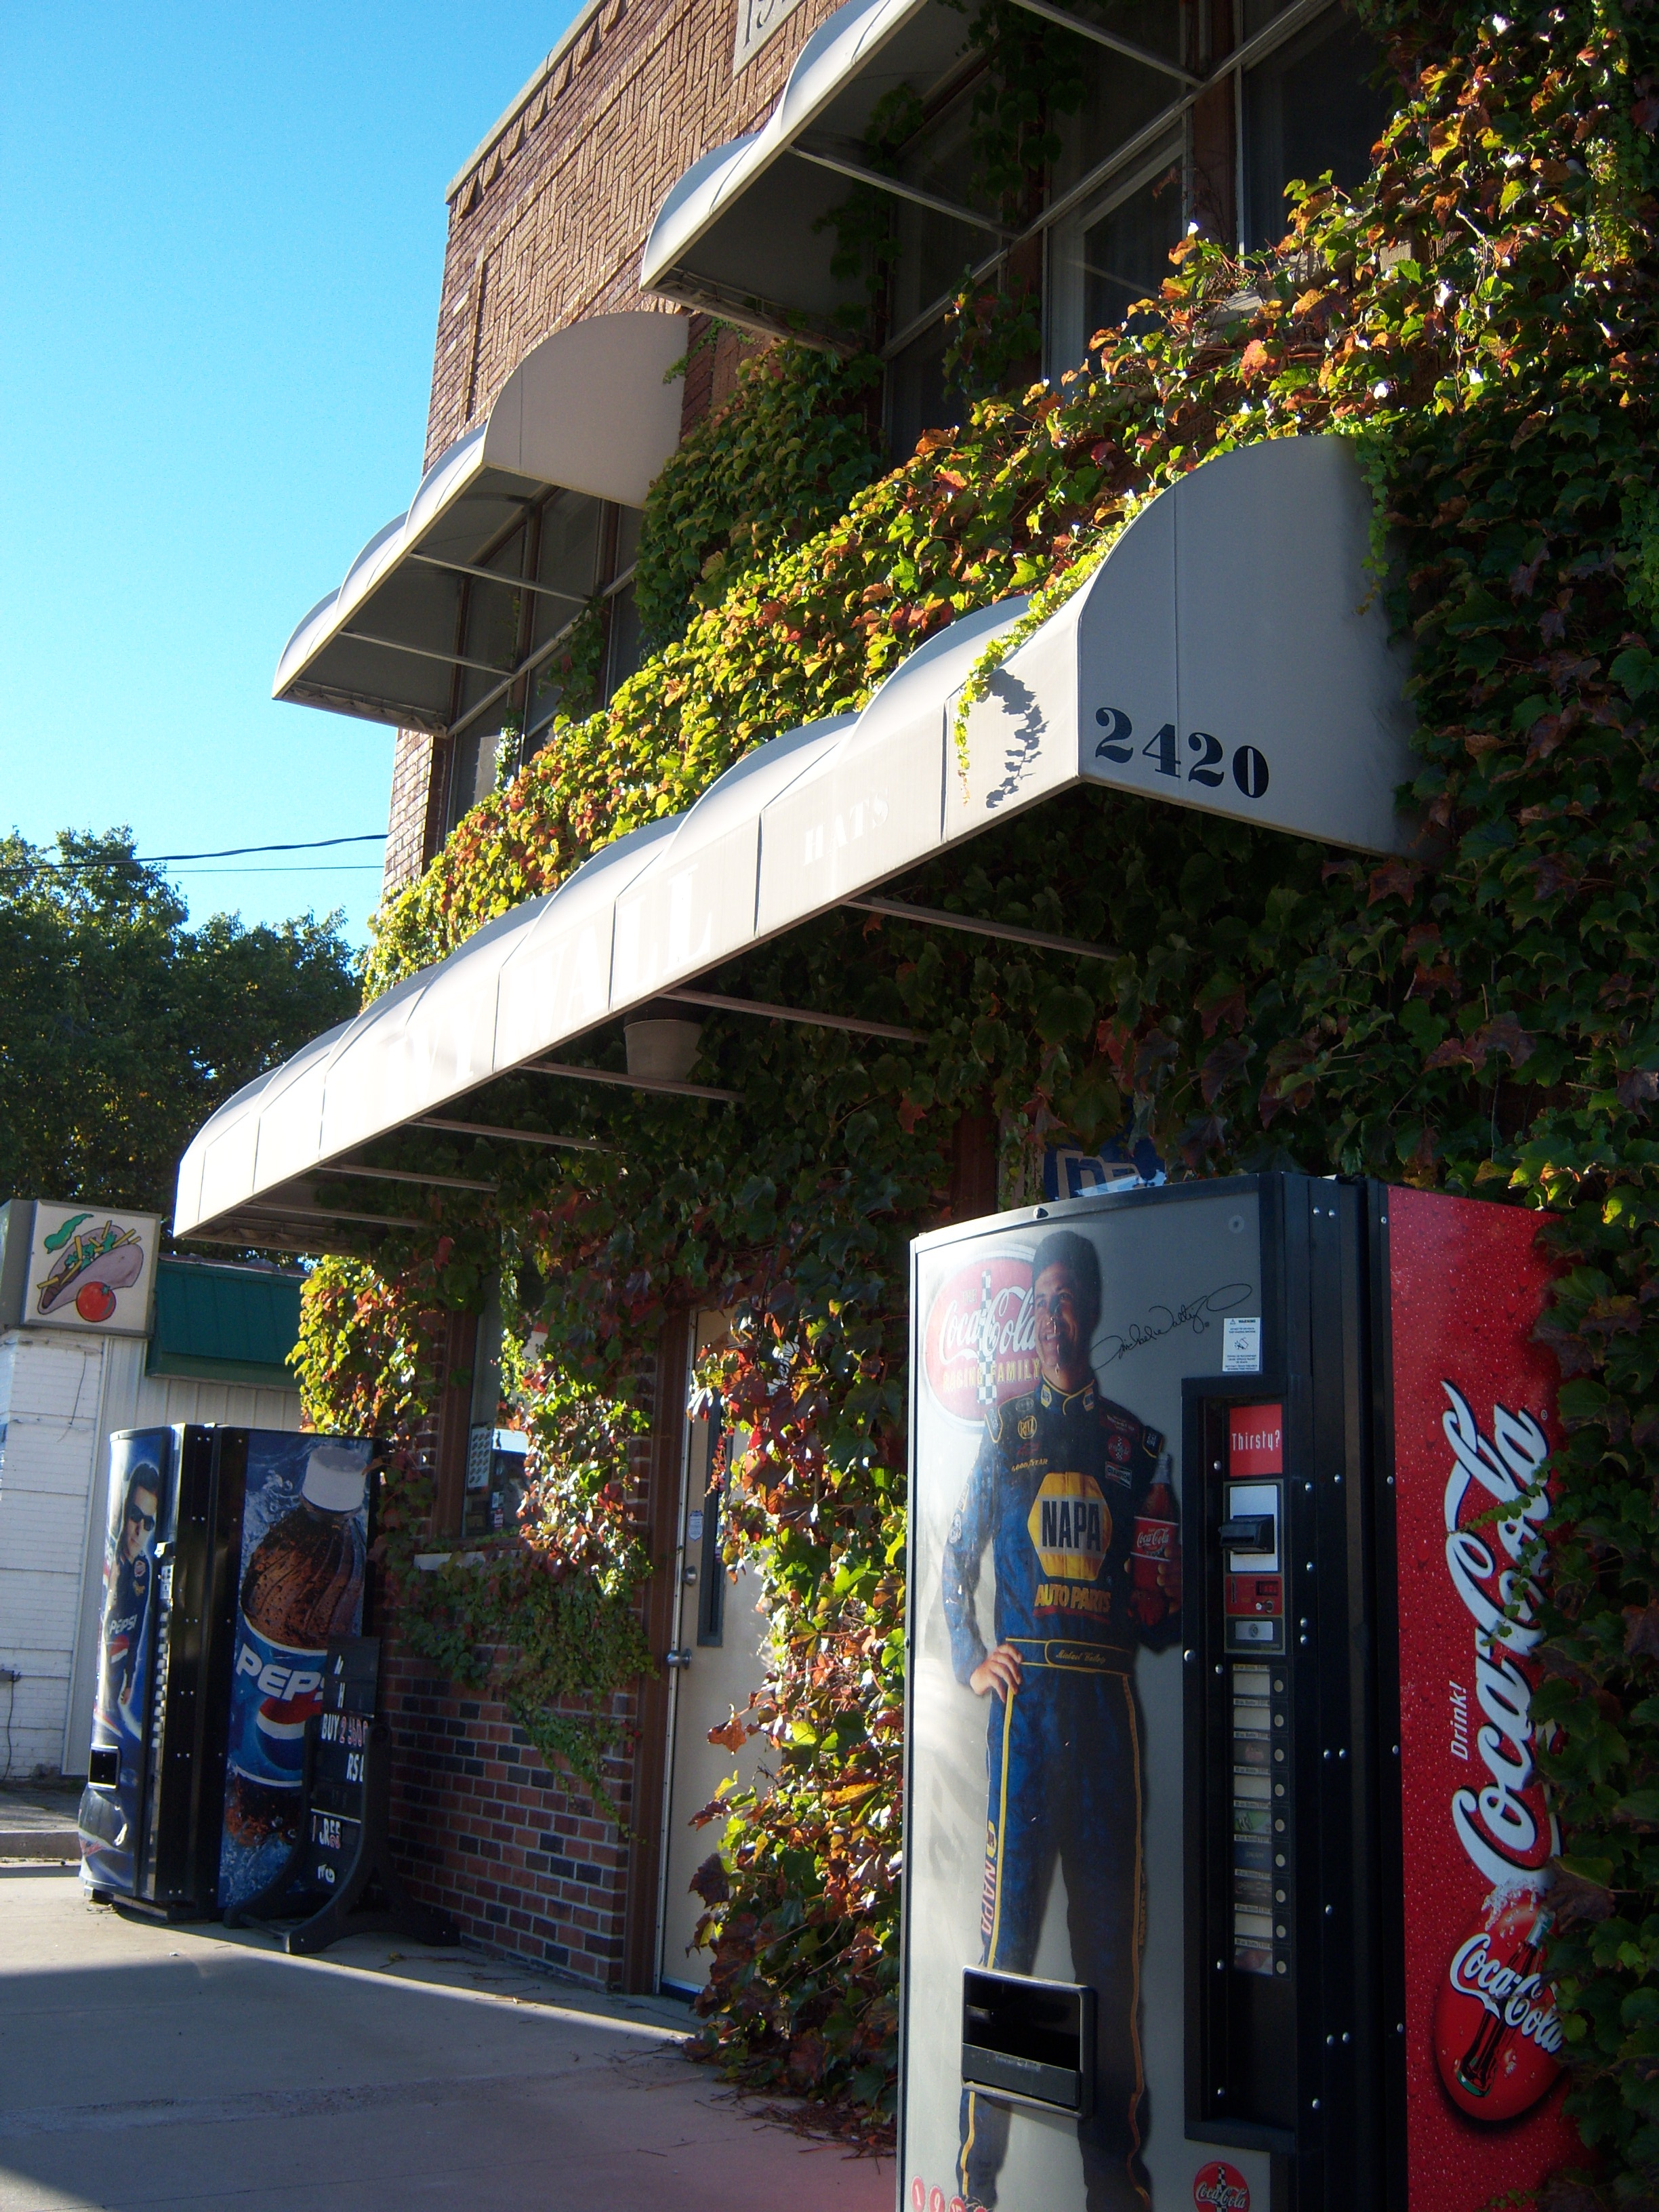
restaurant, advertising, wisconsin, kenoshacounty, kenosha, outdoor structure